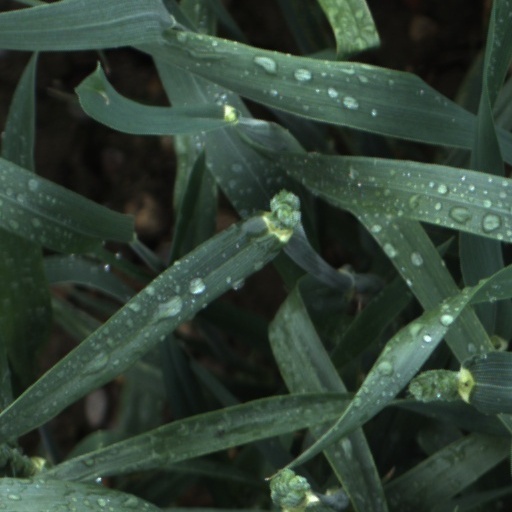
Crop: wheat